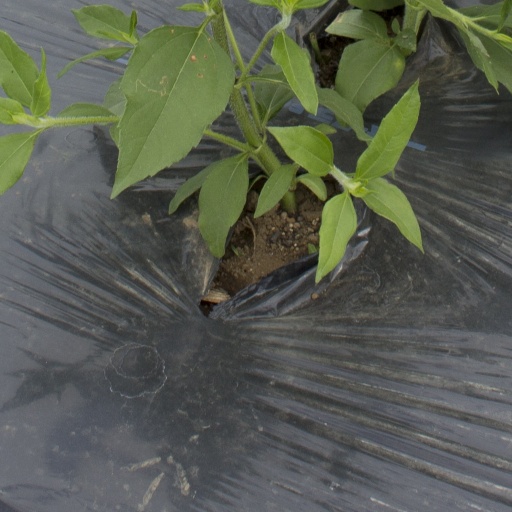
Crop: Jerusalem artichoke